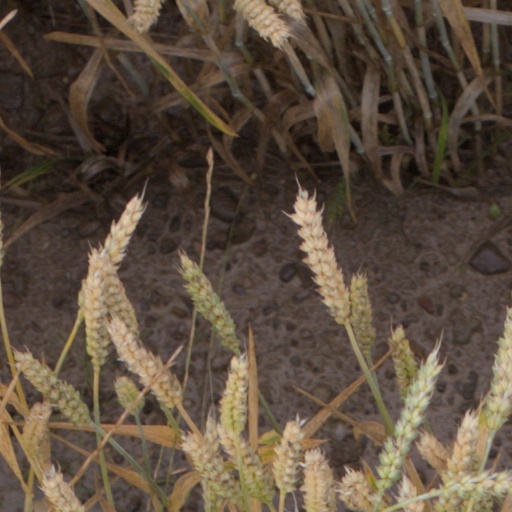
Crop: wheat